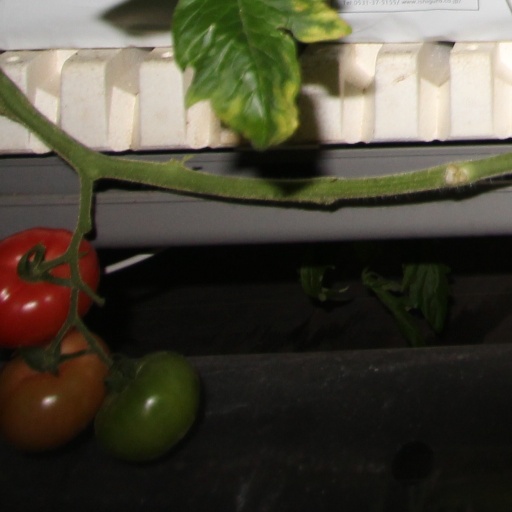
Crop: tomato